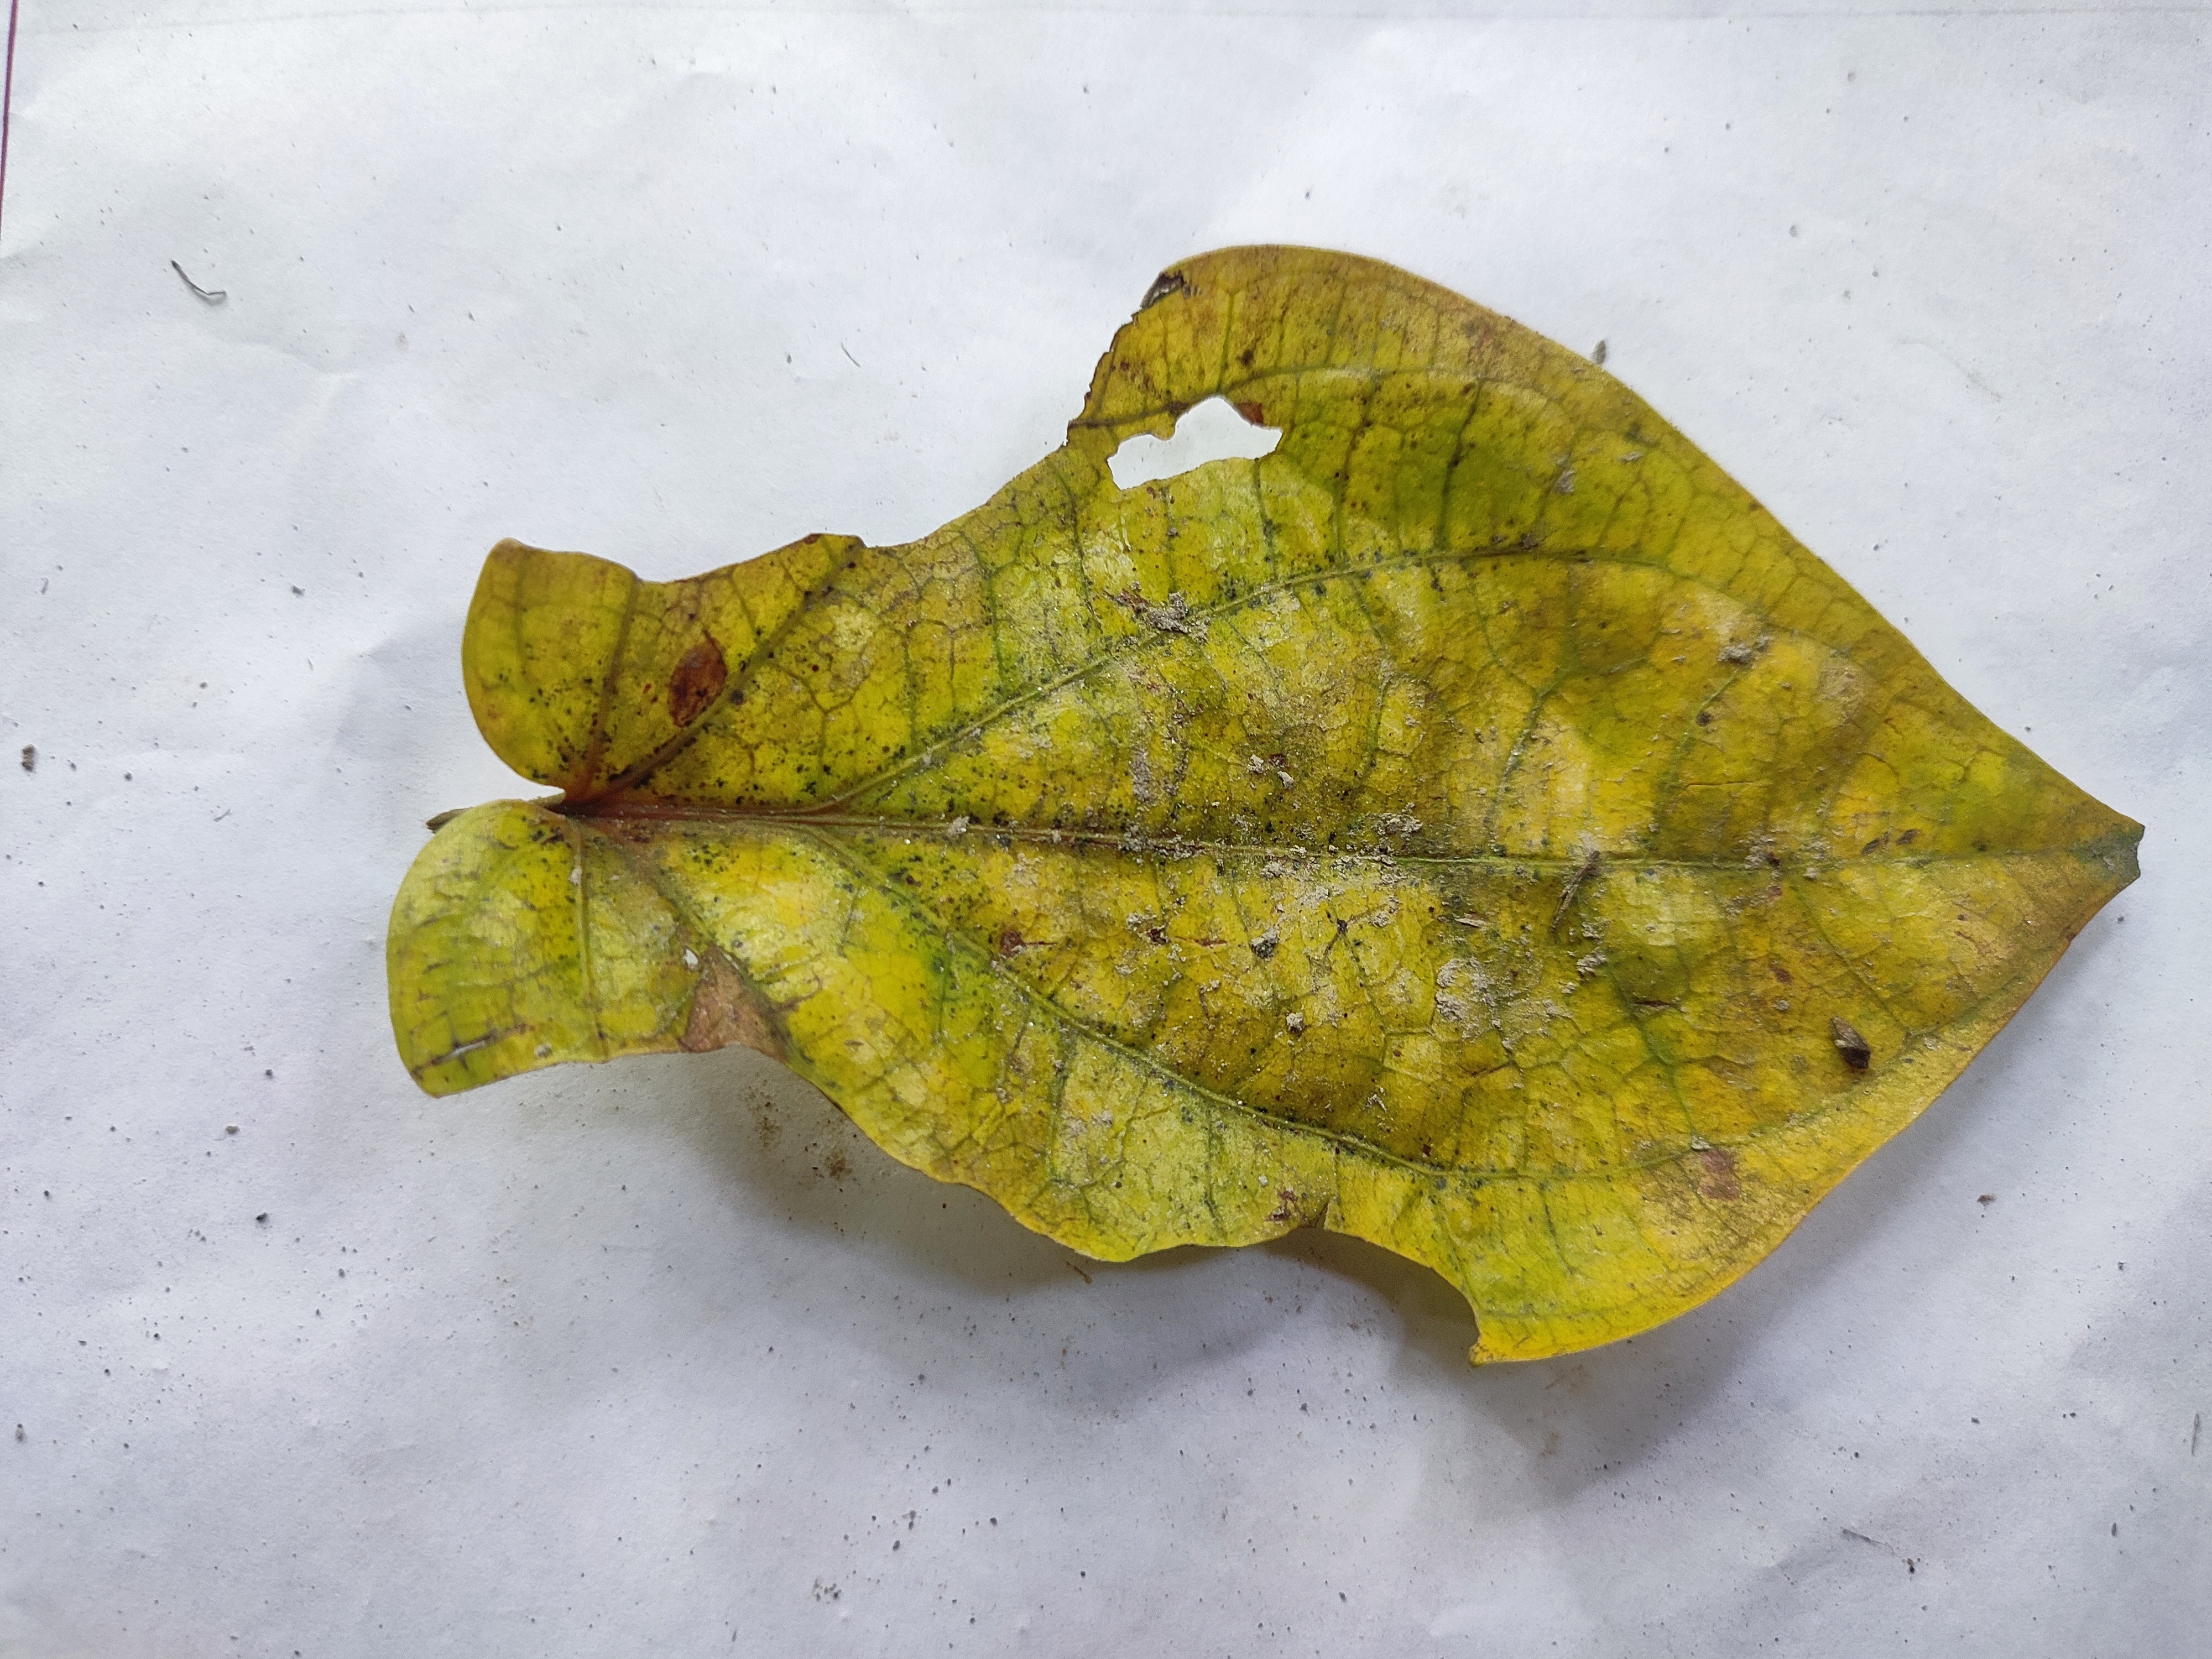
Label: Dried_Leaf